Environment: real
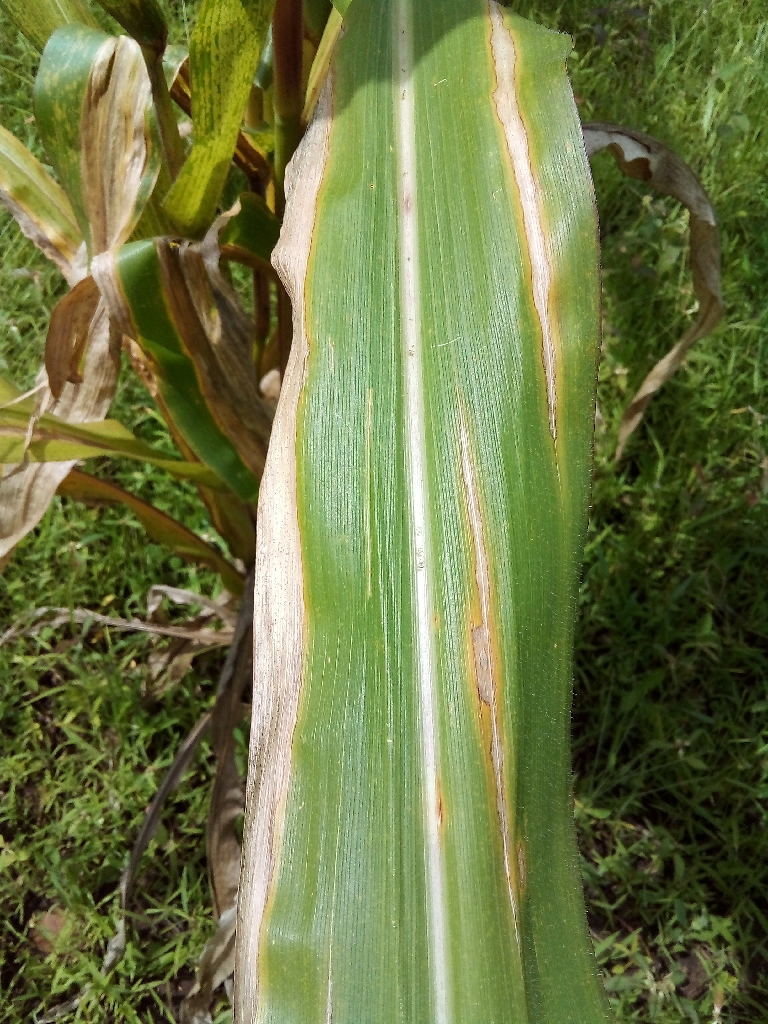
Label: northern_corn_leaf_blight